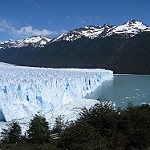
Label: glacier